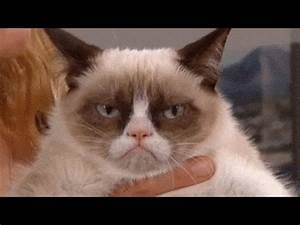
Label: cat